Joe Sabba Park

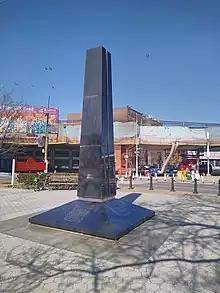
Veterans Memorial Statue

On 18 October 1913, the City of New York purchased the land between 48th and 49th Streets, at the intersection of Roosevelt Avenue and Queens Boulevard. It was first used for mall space, which became known as "Roosevelt Plaza" by the locals. After 20 years, on 18 October 1933, the land was given to the New York City Parks Department and repurposed as a park. Its area would be increased in 1938, at the order of C.B. Williams, then president of the landscape division of Queens Parks, a subdivision of the New York City Department of Parks and Recreation for Queens County. In 1941, following the Japanese attacks on Pearl Harbor and the US entry in the Second World War, the park was named Veterans Memorial Park to honor the veterans who fought in World War I, as well as the soldiers fighting in World War II.